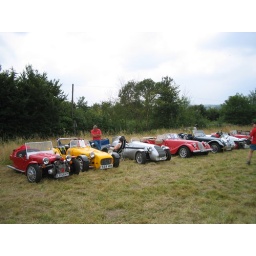
There was some kind of kit car show going on in the field behind the pub we had lunch in.